Raw Justice

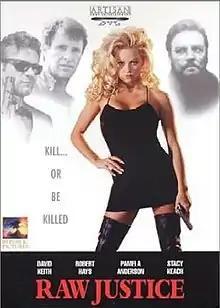
DVD cover

Raw Justice (also known as Good Cop, Bad Cop or Strip Girl) is a 1994 American action thriller film starring Stacy Keach, David Keith, Robert Hays and Pamela Anderson.